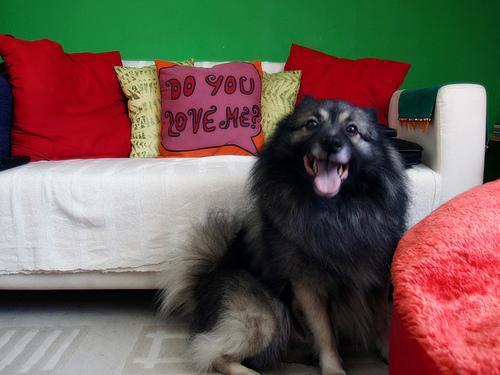
keeshond